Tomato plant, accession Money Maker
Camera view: vertical (180 deg); turntable rotation: 240 degrees
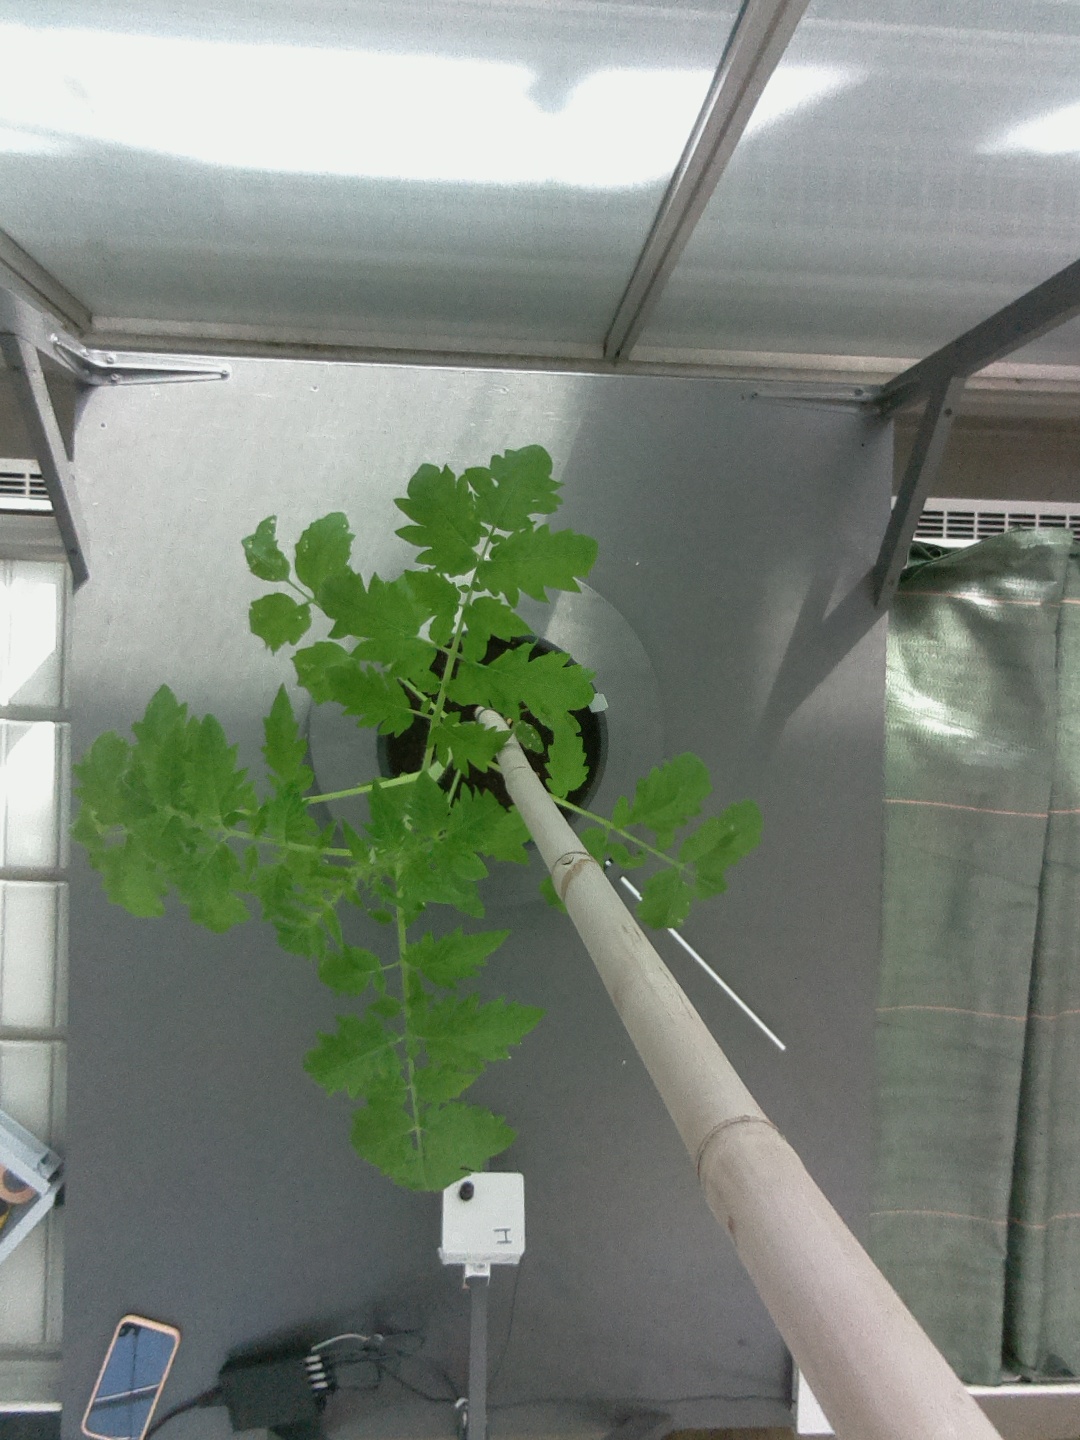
BBCH growth stage 14: 8 of true leaves visible